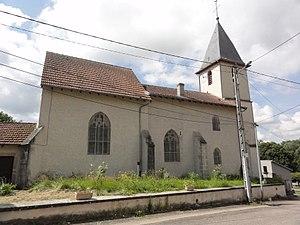
Lorey (M-et-M) église
Lorey est une commune française située dans le département de Meurthe-et-Moselle en région Grand Est.